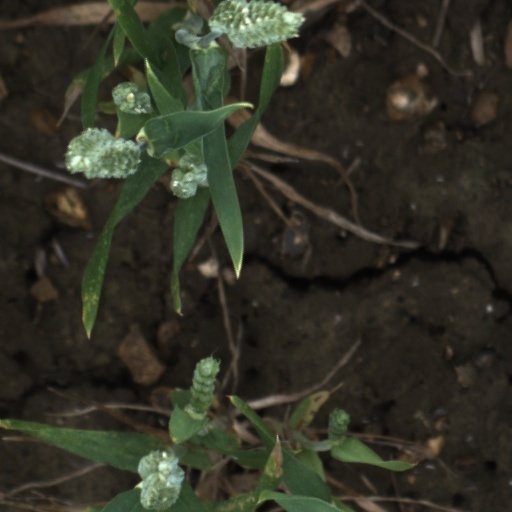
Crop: wheat